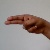
The image shows a hand gesture representing the letter 'H' in Indian Sign Language.